Cadillac V series

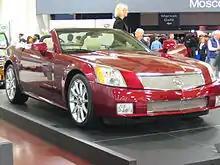
Cadillac XLR-V in 2005

The first V-series model of the Cadillac family was the CTS, which was built on GM Sigma Platform like the core model but given the GM LS engine from the C5-generation Corvette Z06, along with its a six-speed Tremec manual transmission. Since the LS was a V8 engine, it required a unique engine cradle distinct from the base CTS V6. Larger anti-roll bars and larger shocks were also added, and the spring rate was significantly increased.